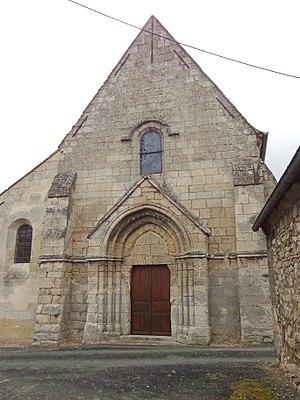
Église Saint-Martin-et-Saint-Léonard de Vez - voir titre.
L’église Saint-Martin-et-Saint-Léonard est une église catholique paroissiale située à Vez, dans le département de l'Oise, en France. Sa partie la plus remarquable est son petit chœur rectangulaire de style gothique, qui date des années 1225 / 1230 et est d'une sobre élégance. Le clocher en bâtière un peu trapu, d'une génération plus ancienne, le flanque au nord, et le dépasse de peu. Son rez-de-chaussée abrite la chapelle de la Vierge. Quatre fois plus long que le chœur est la nef non voûtée du milieu du XIIᵉ siècle, dont la charpente partiellement apparente conserve des engoulants. Quoique largement dominée par le chœur à l'extérieur, elle atteint, à l'intérieur, la même hauteur sous plafond que ce dernier. La nef vaut surtout pour sa façade occidentale assez originale et conservée sans aucune altération, et les grandes arcades gothique flamboyant vers le bas-côté nord, qui aboutit sur la base du clocher. L'église a été inscrite au titre des monuments historiques par arrêté du 3 avril 1926. Elle est aujourd'hui affiliée à la paroisse Saint-Sébastien de Crépy-en-Valois, et des messes dominicales y sont célébrées tous les deux mois environ, à 11 h 00.